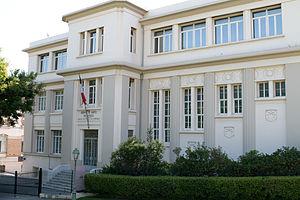
L'Institut des médecines tropicales du service de santé des armées à Marseille, Bouches-du-Rhône (France).
L'École du Pharo, appellation de tradition mais qui ne fut jamais officielle, est une école militaire française établie à Marseille dans le parc du palais du Pharo et spécialisée dans l'enseignement et la recherche en médecine tropicale.